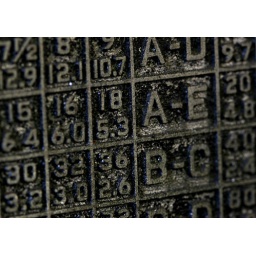
Letters and number on a plate attatched to a lathe in my father's machine shop.